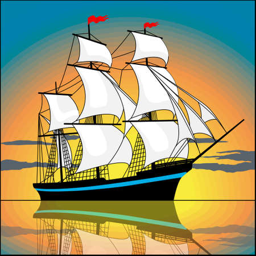
sailing ship in the sunset .